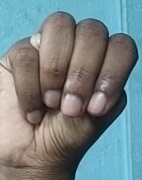
ASL sign: M